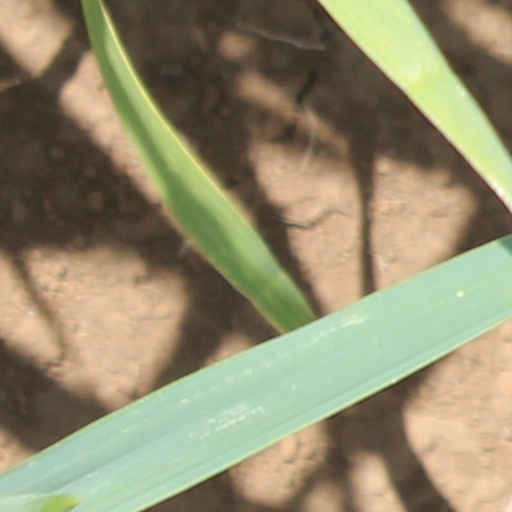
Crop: wheat